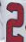
Number: 2